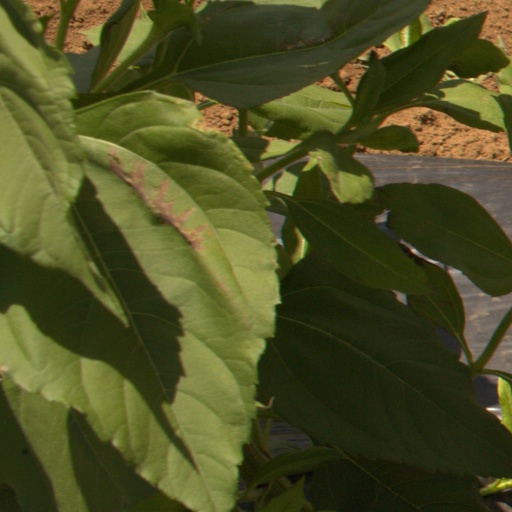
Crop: Jerusalem artichoke